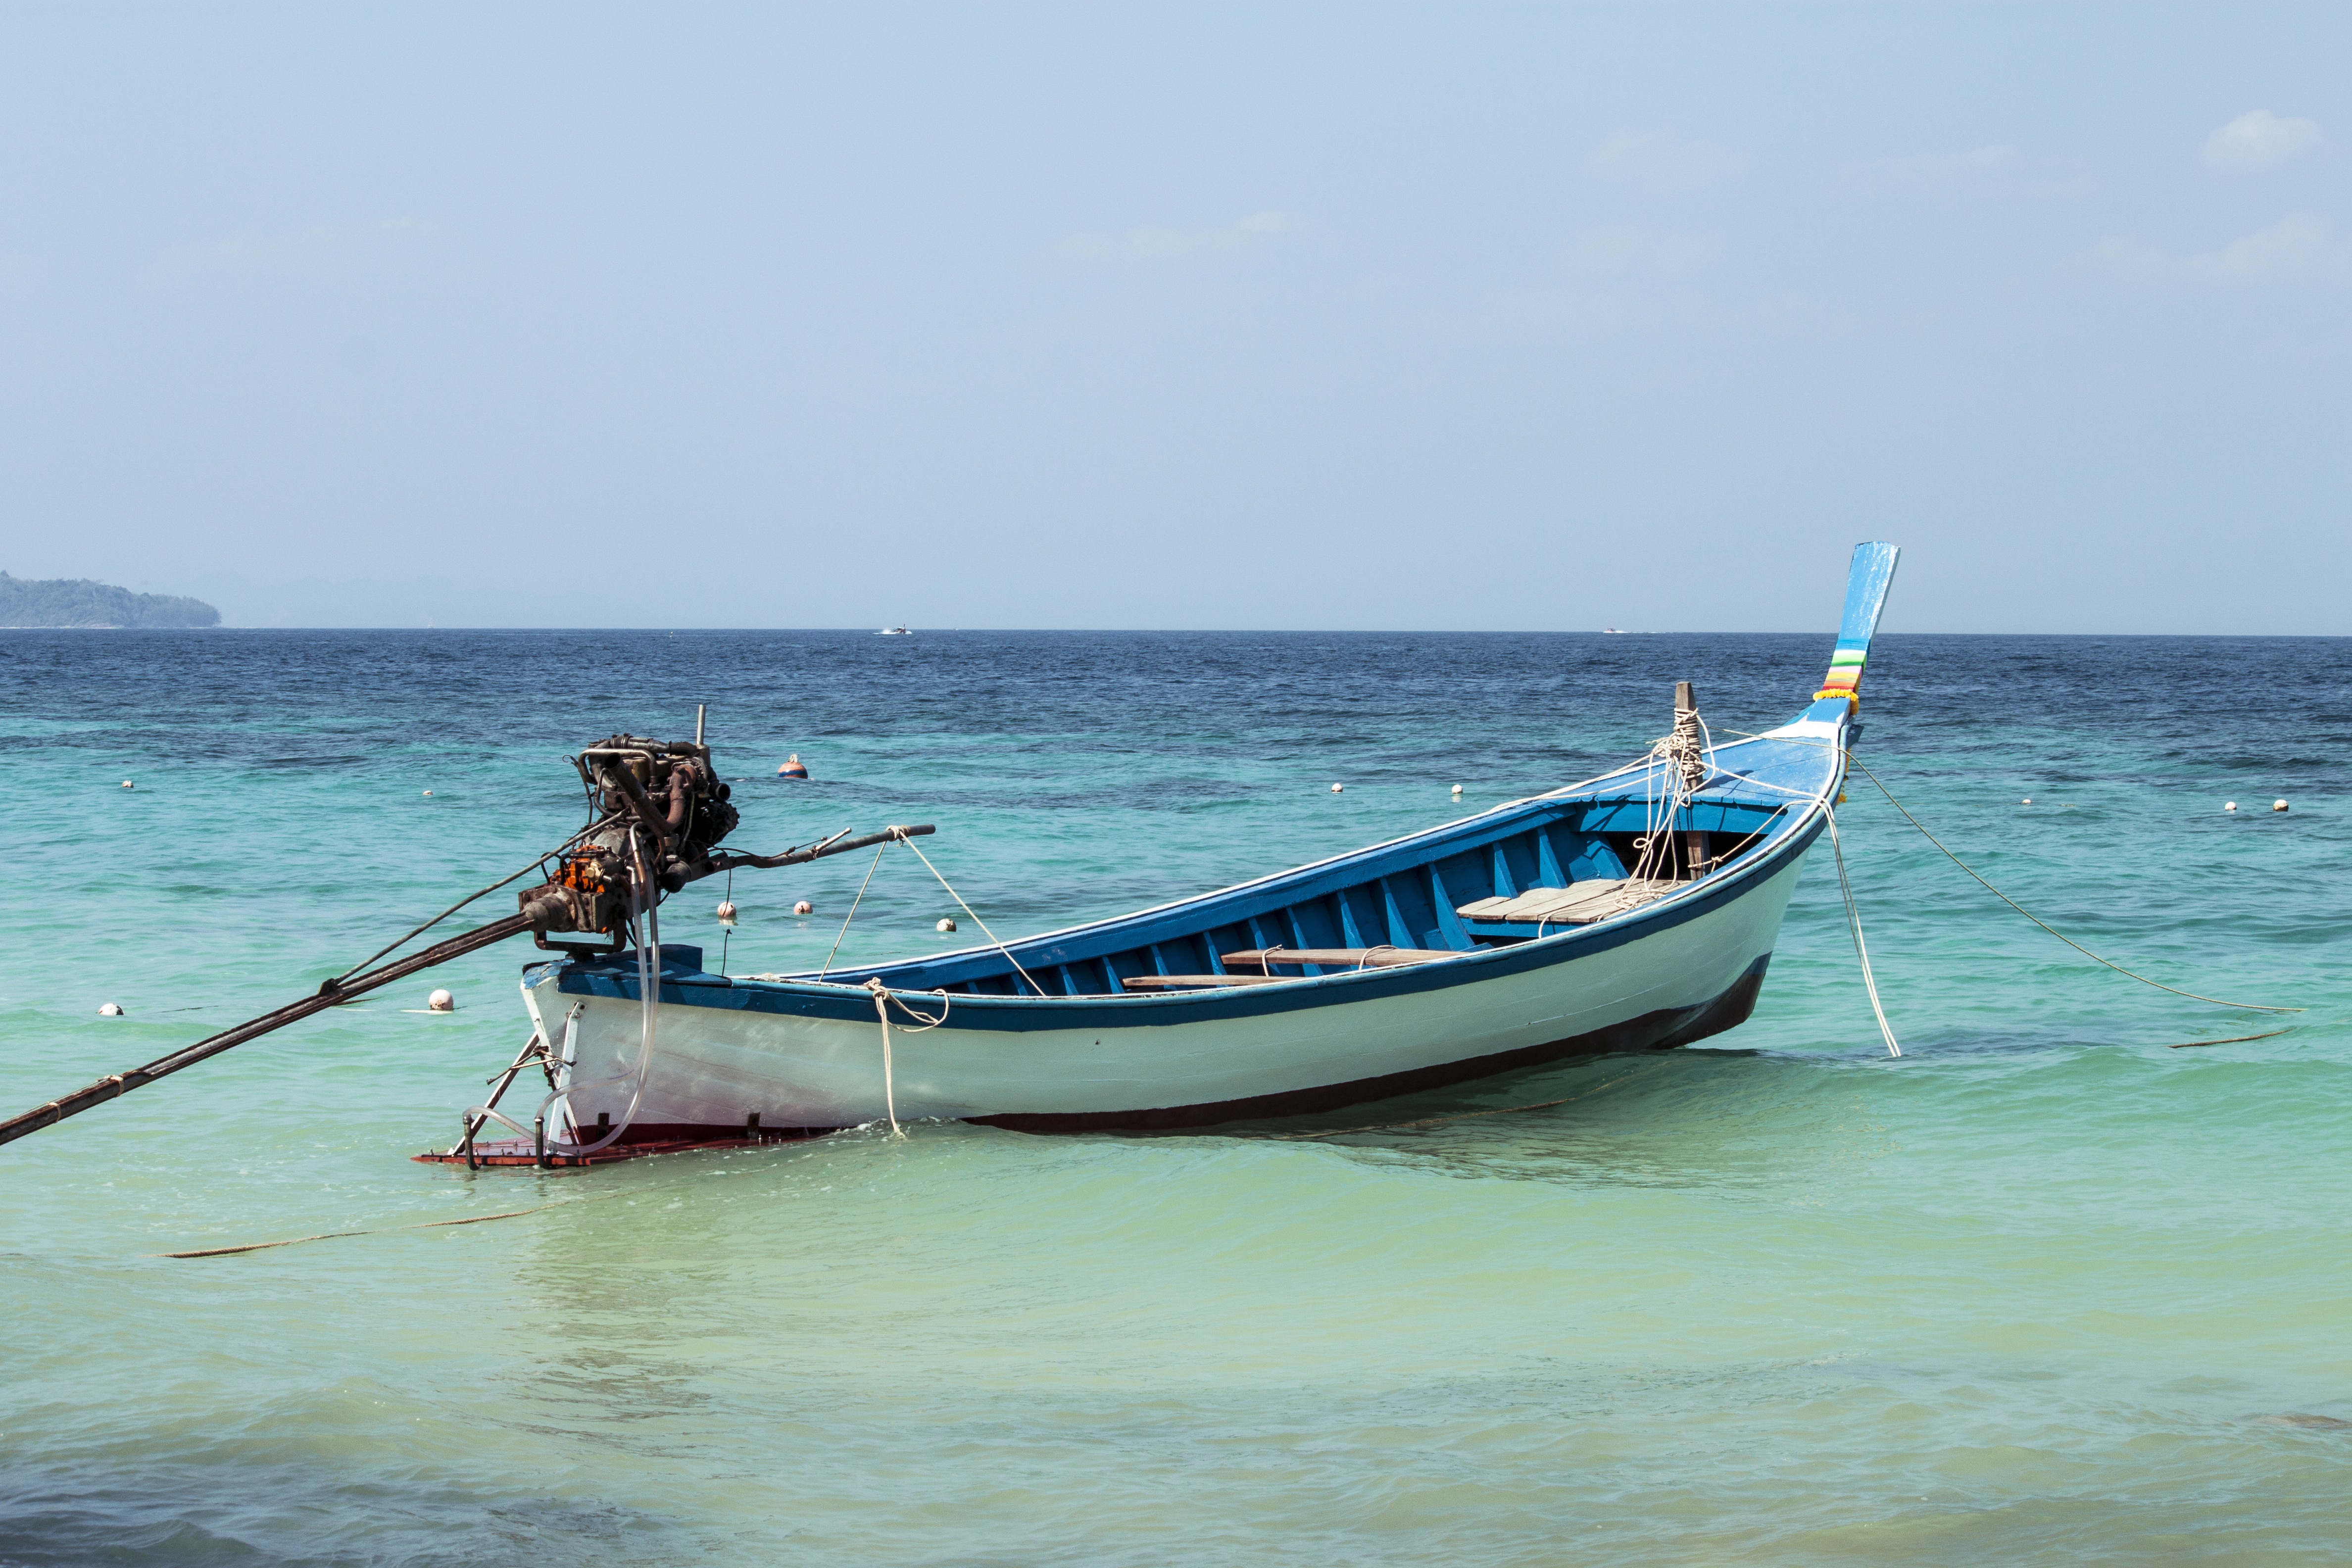
beach, sea, coast, sky, boat, shore, vacation, vehicle, bay, blue, boating, watercraft, fishing vessel, long tail boat, watercraft rowing